King's Rhapsody

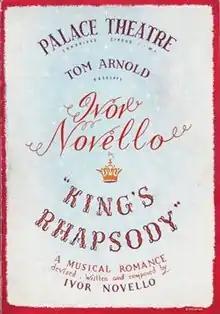
Original programme cover, Palace Theatre, 1949

King's Rhapsody is a musical with book and music by Ivor Novello and lyrics by Christopher Hassall.